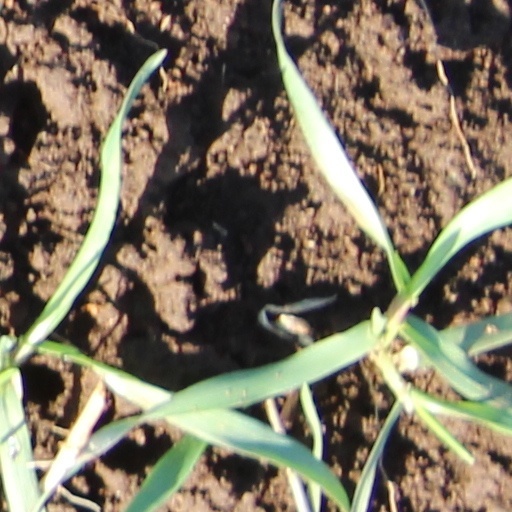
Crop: wheat